Wiltshire Police

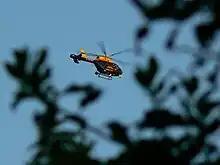
Wiltshire Police helicopter flying over Swindon

The Wiltshire Police Ports Unit was established in April 2000. It is responsible for policing all non-designated airfields in Wiltshire, making sure that legislation is followed, particularly the Terrorism Act 2000. It also obtains any intelligence on smuggling and contraband. Ports in Wiltshire include Old Sarum Airfield and Clench Common Airfield.